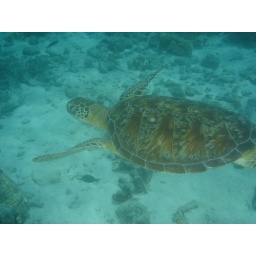
This is a beautiful, young green turtle in the shallows of Sipidan, the scuba lover's paradise in Borneo.